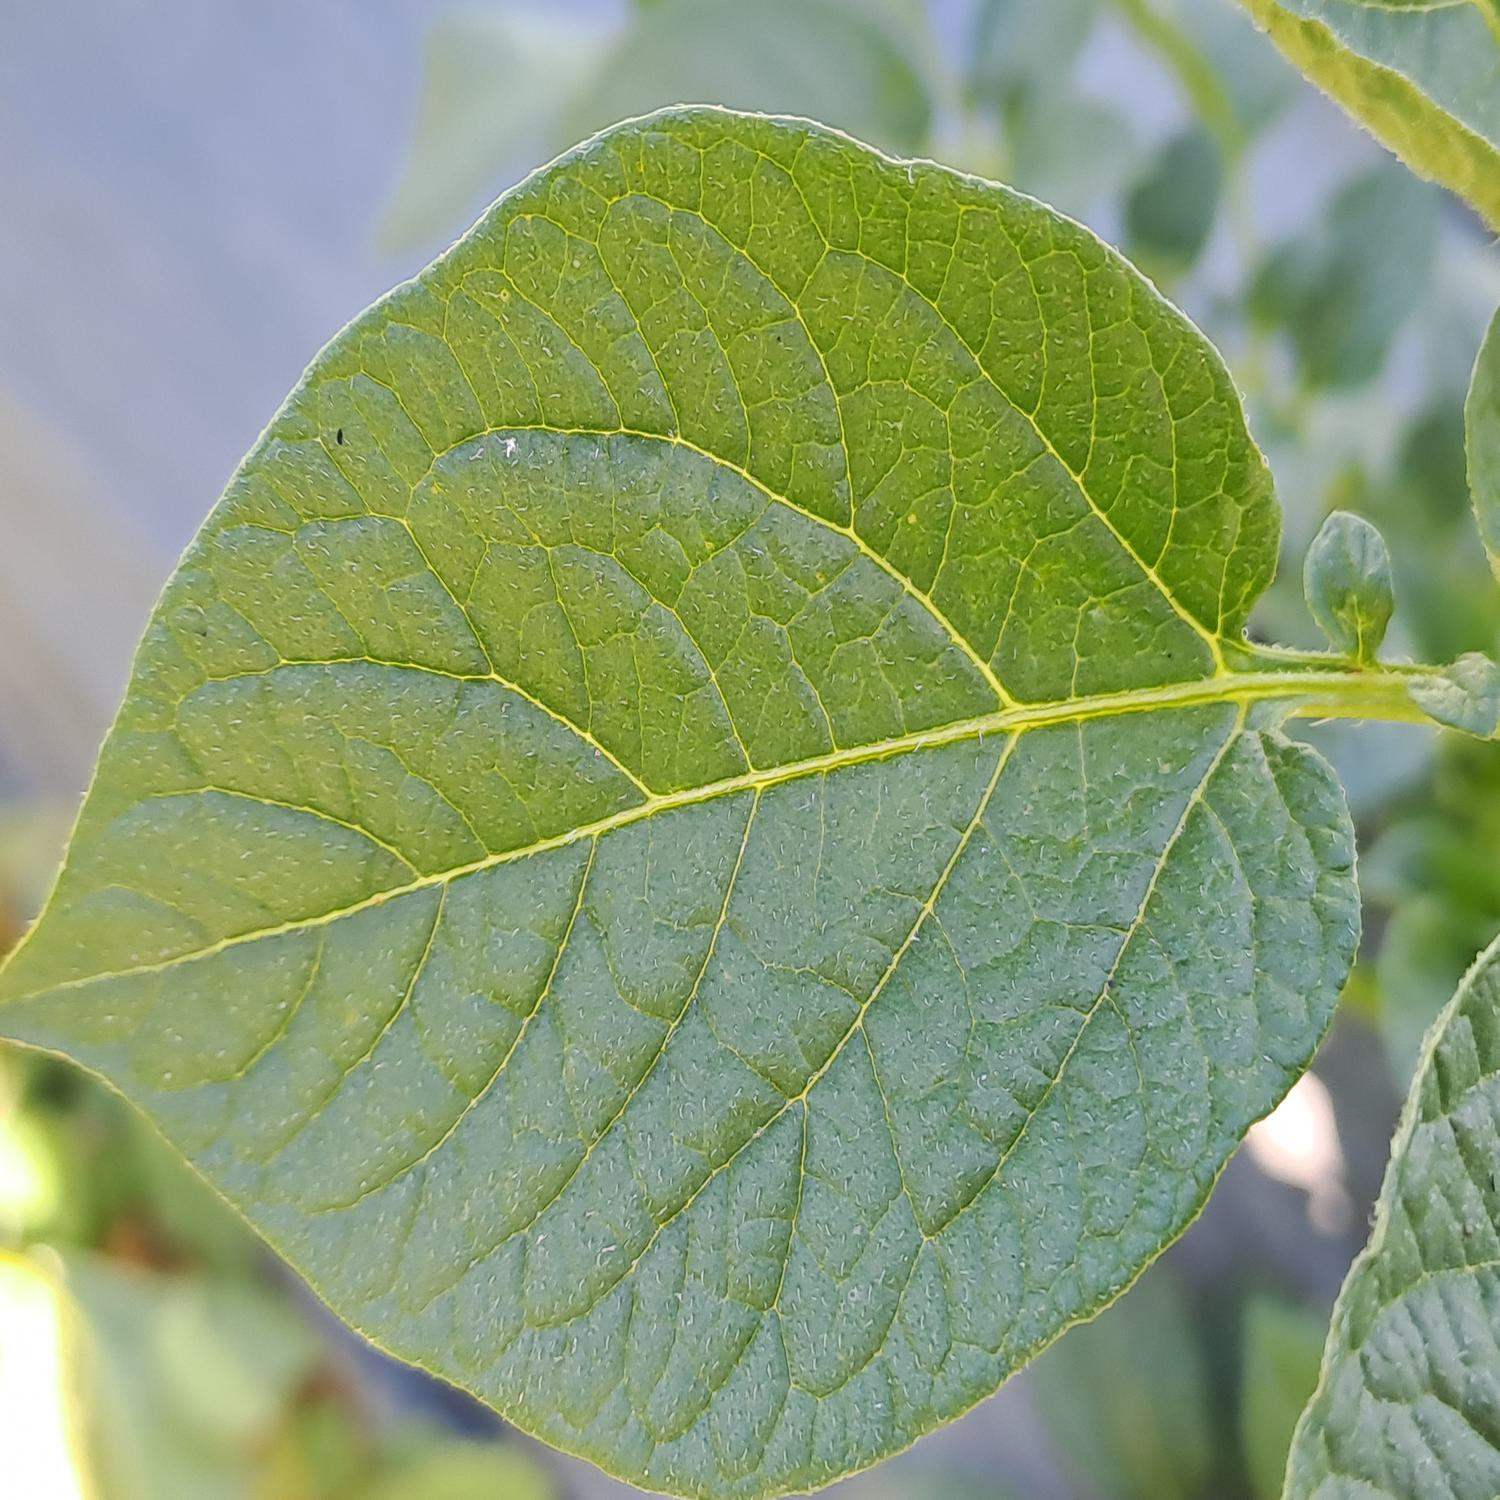
Etiqueta: Sana